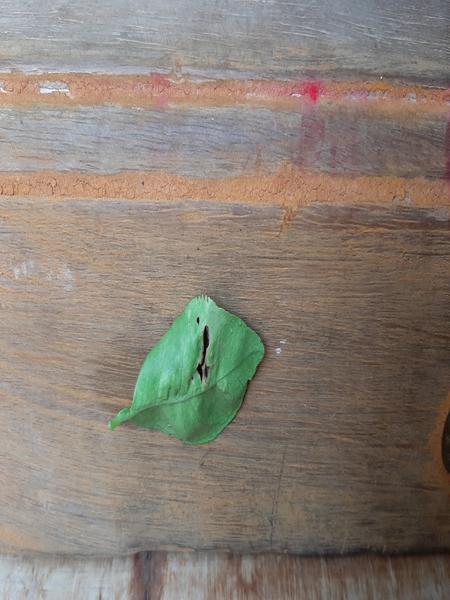
Plant: Lemon